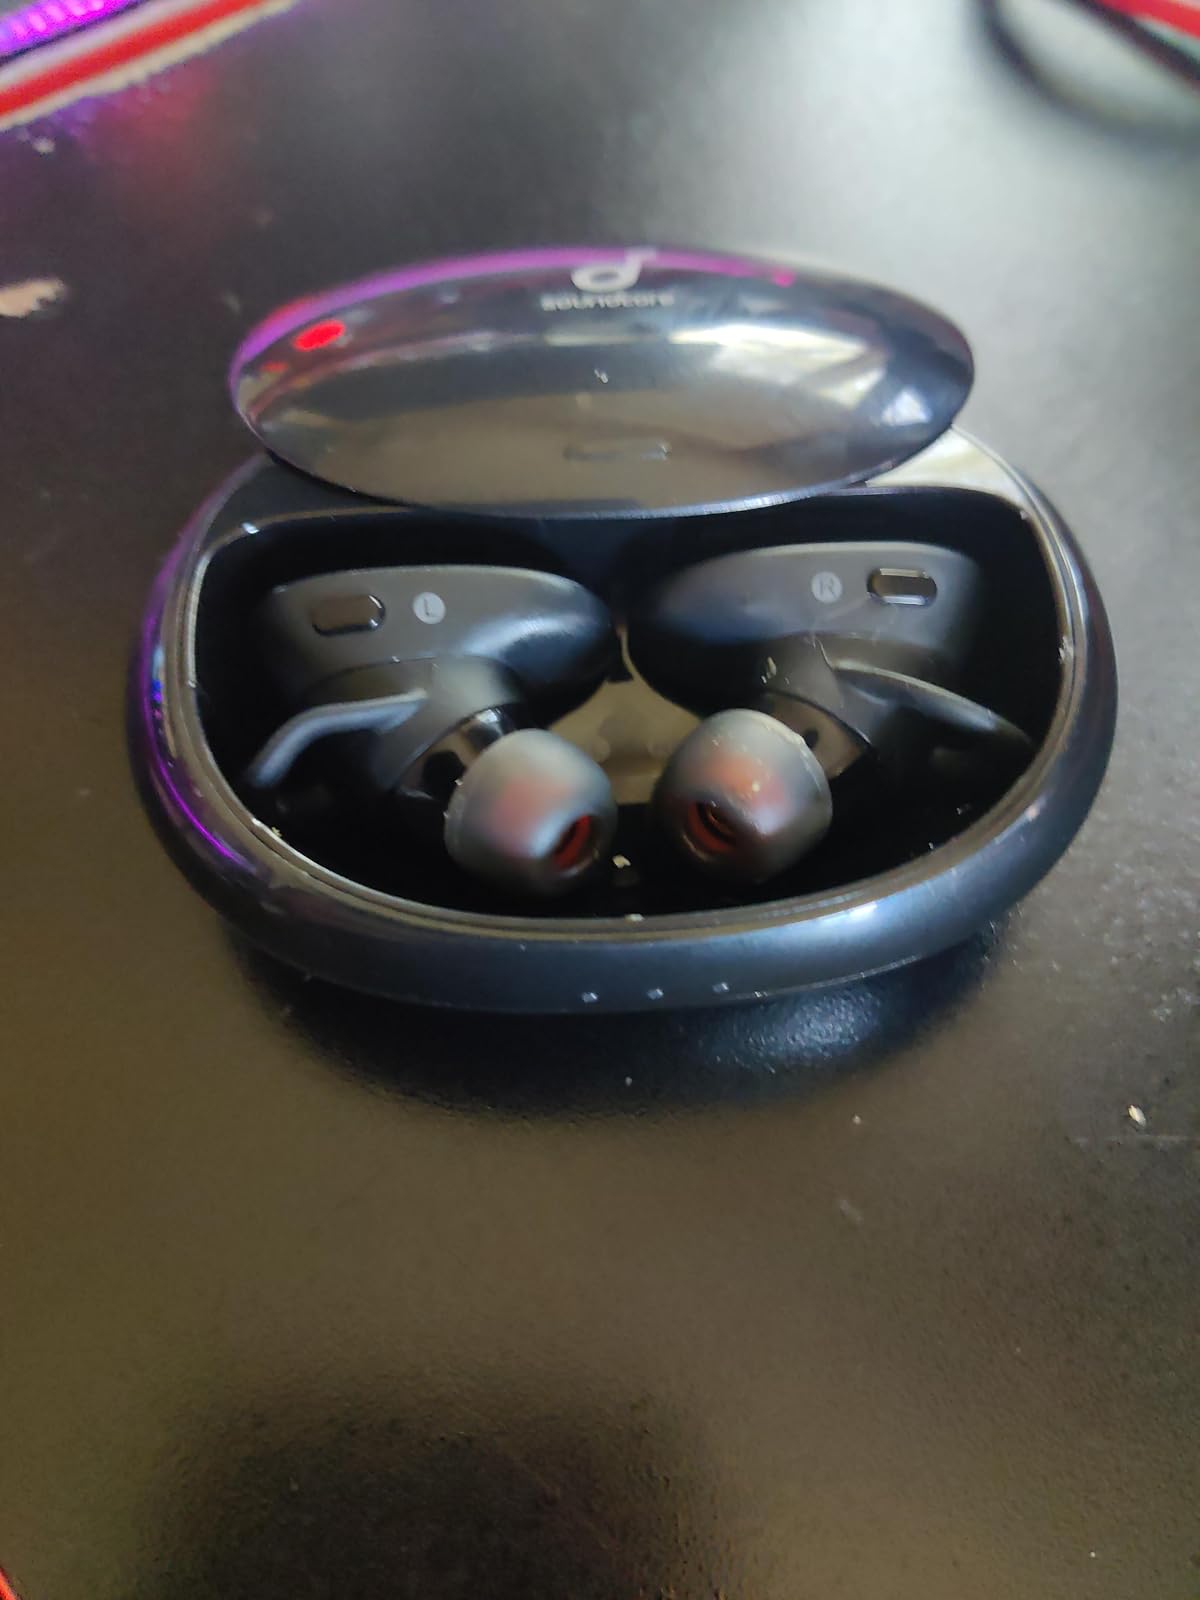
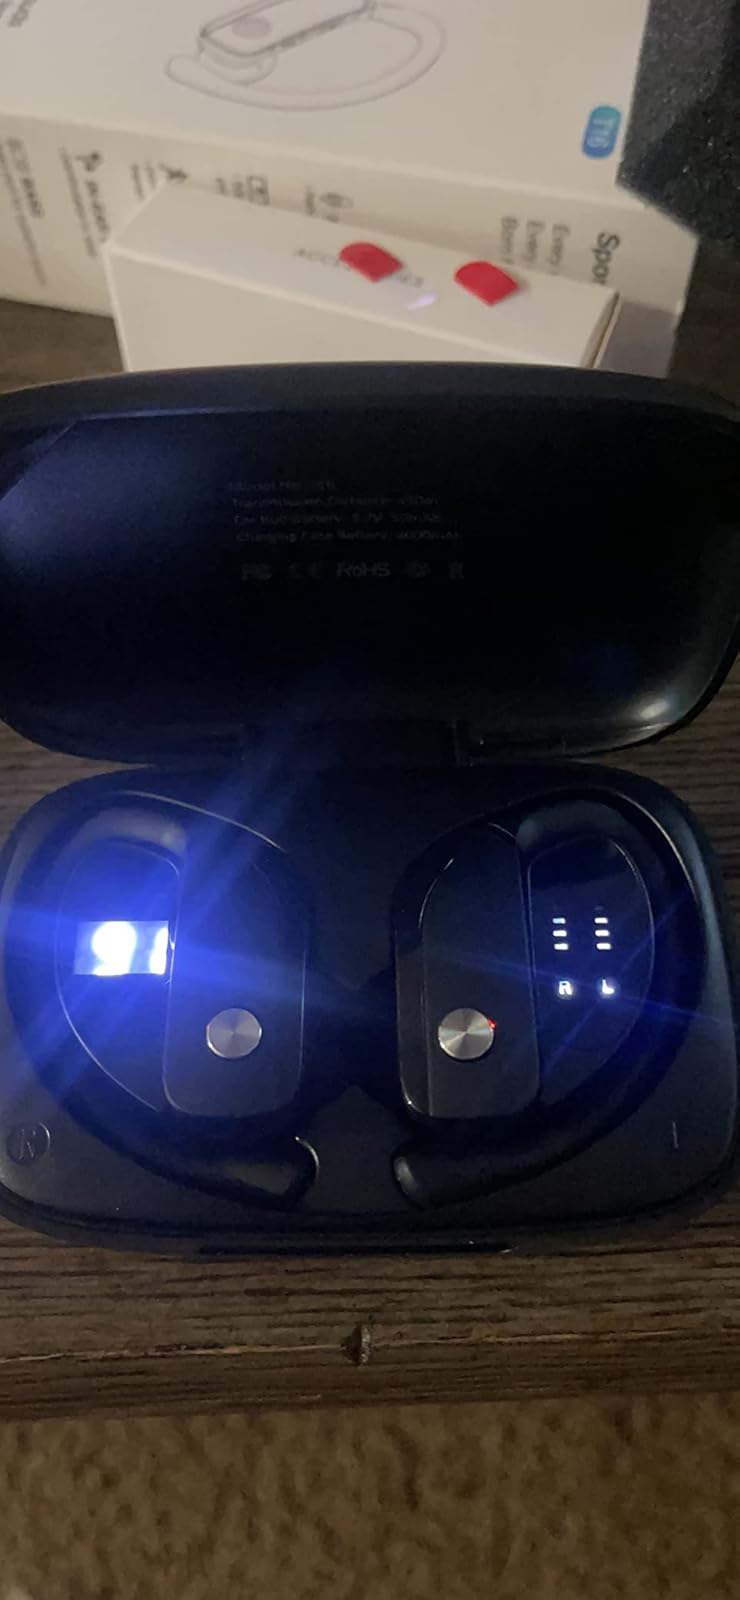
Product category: earbuds
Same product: no